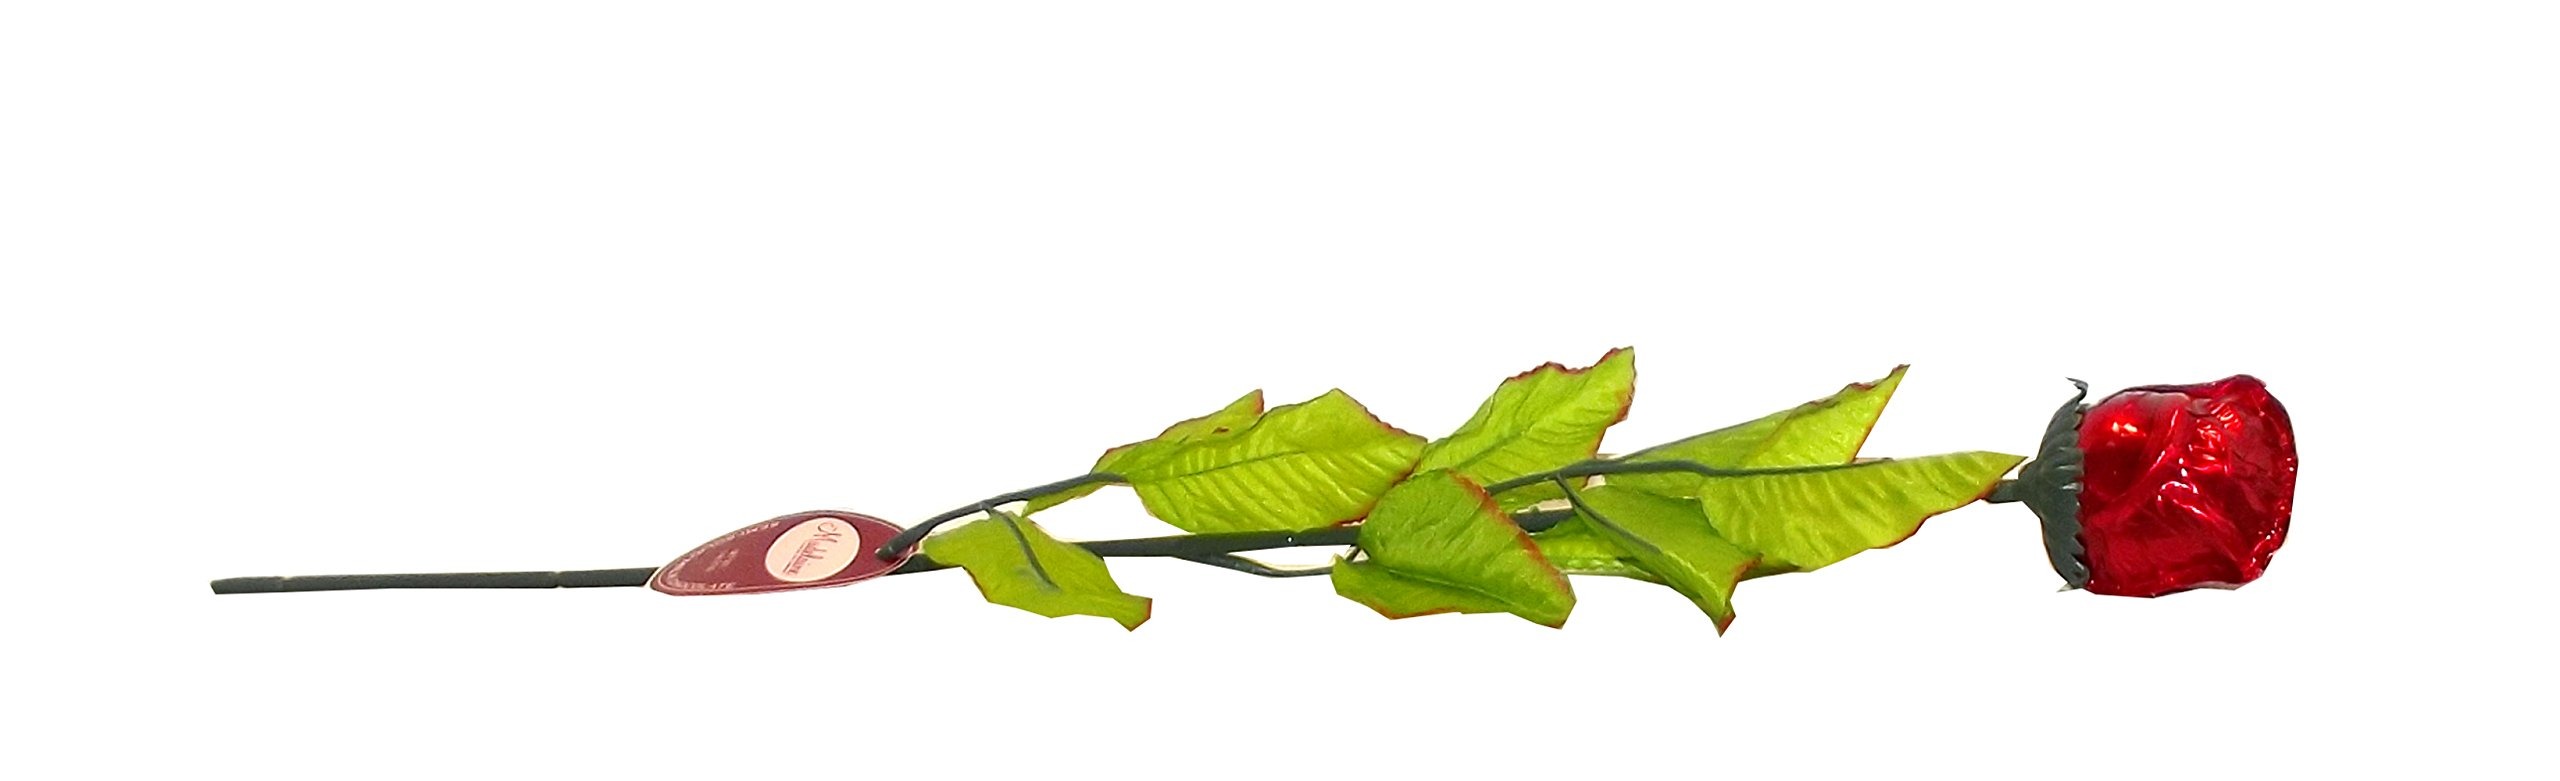
Item Name: Foil-Wrapped Long-Stemmed Milk Chocolate Rose, 3/4 Ounces
Value: 1.0
Unit: Count

Price: 5.23